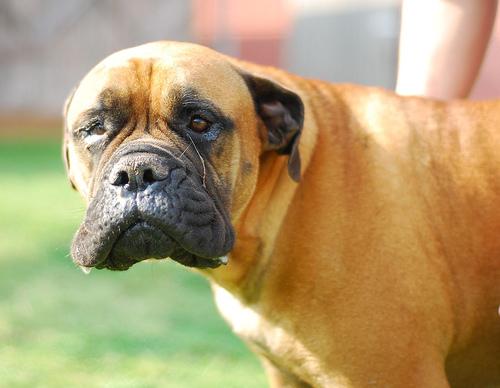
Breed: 231-n000077-bull_mastiff